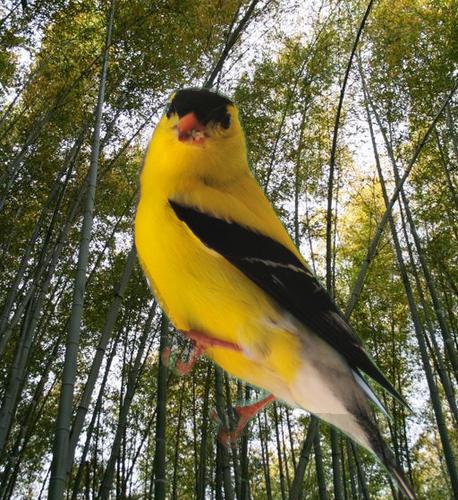
Bird species: American_Goldfinch
Bird type: landbird
Background: land